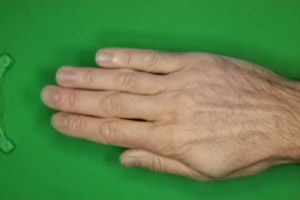
Label: paper